Birkin's Bend

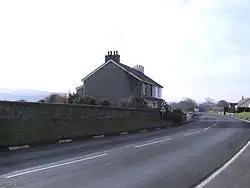
Birkin's Bend on the A3 Castletown to Ramsey Road looking towards Rhencullen (1) and Kirk Michael Village.

Birkin's Bend (previously Orrisdale South or Rhencullen) is situated adjacent to the 17th road milestone on the primary A3 Castletown to Ramsey road in the Isle of Man.